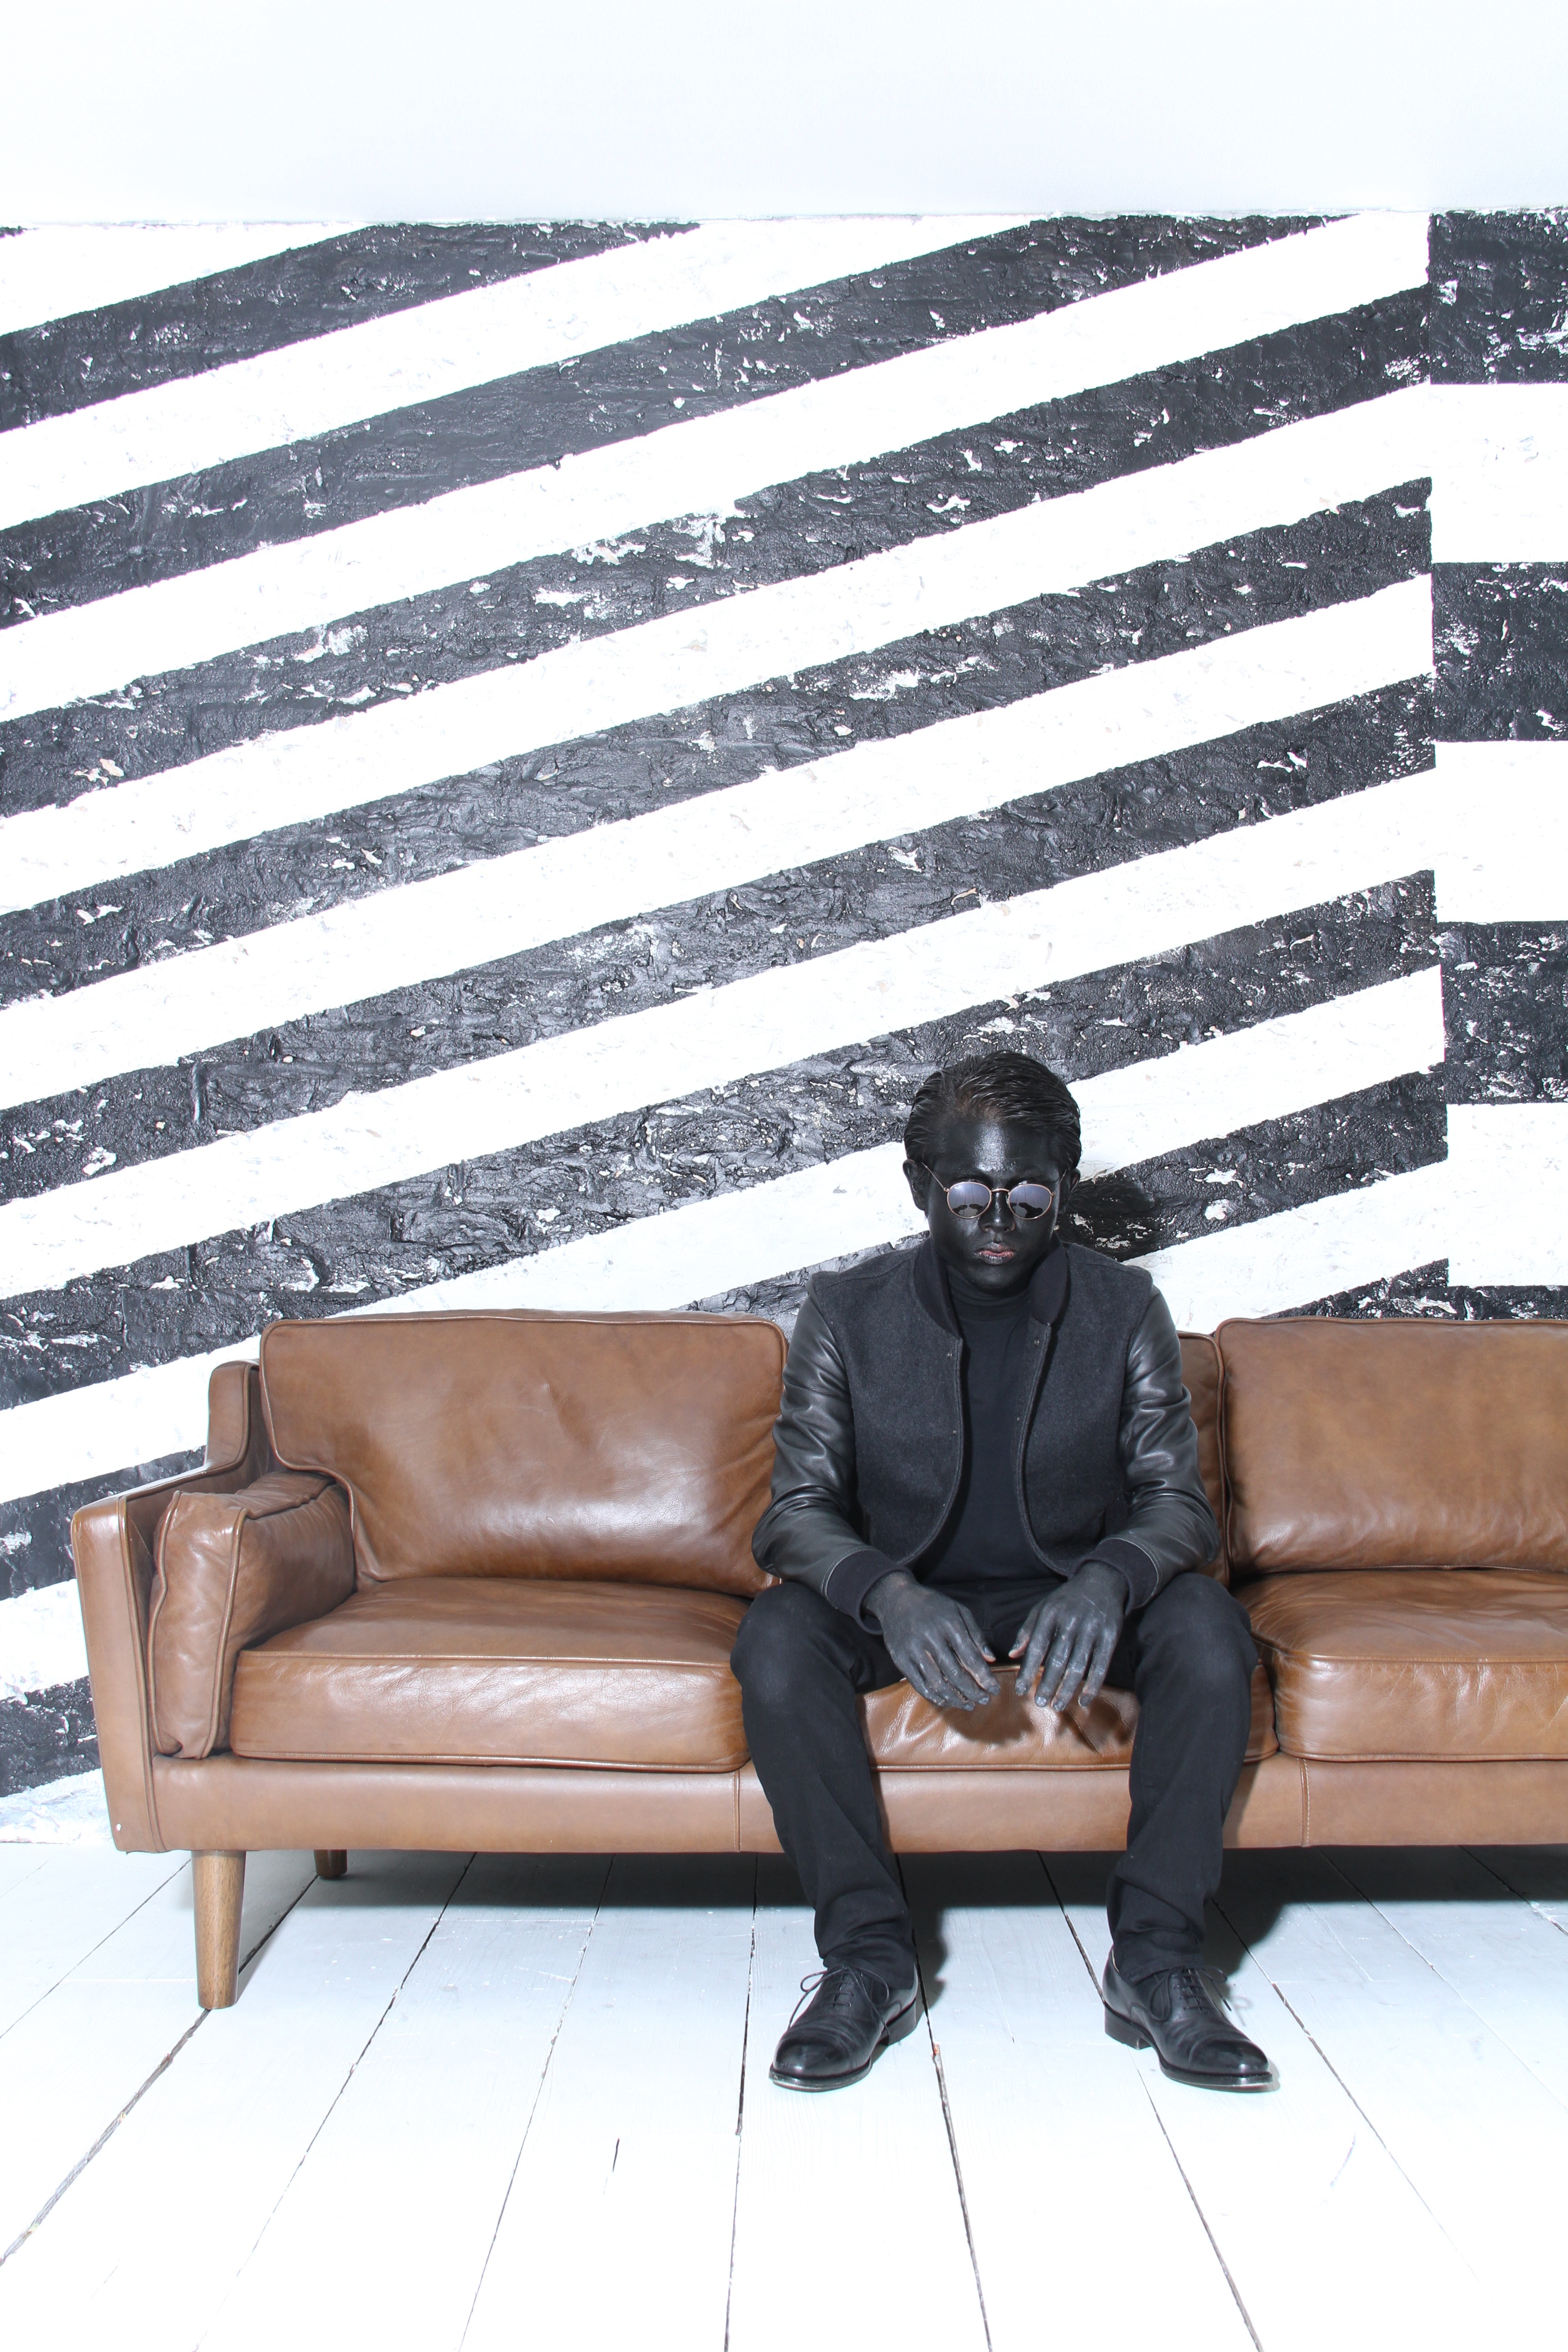
white, leather, chair, interior, sitting, indoor, fashion, black, furniture, couch, unique, nam, human positions